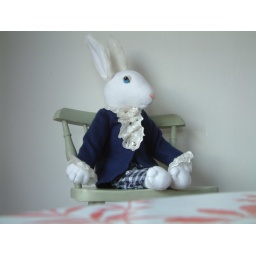
edward tulane in my kitchen chair ...